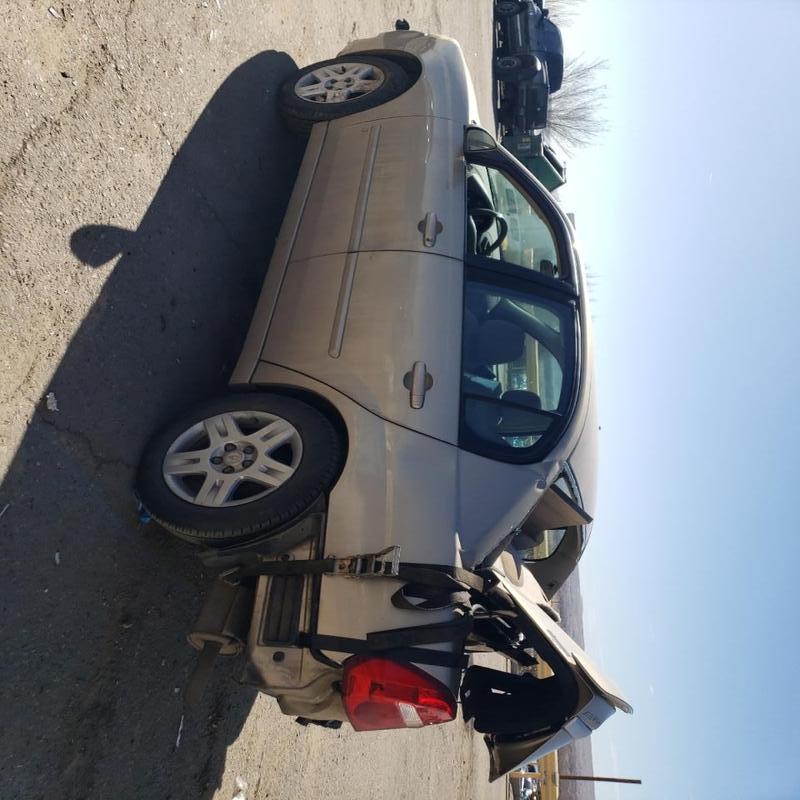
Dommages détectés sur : pare-brise arrière, malle, pare-choc arrière, plaque d'immatriculation arrière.
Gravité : majeur